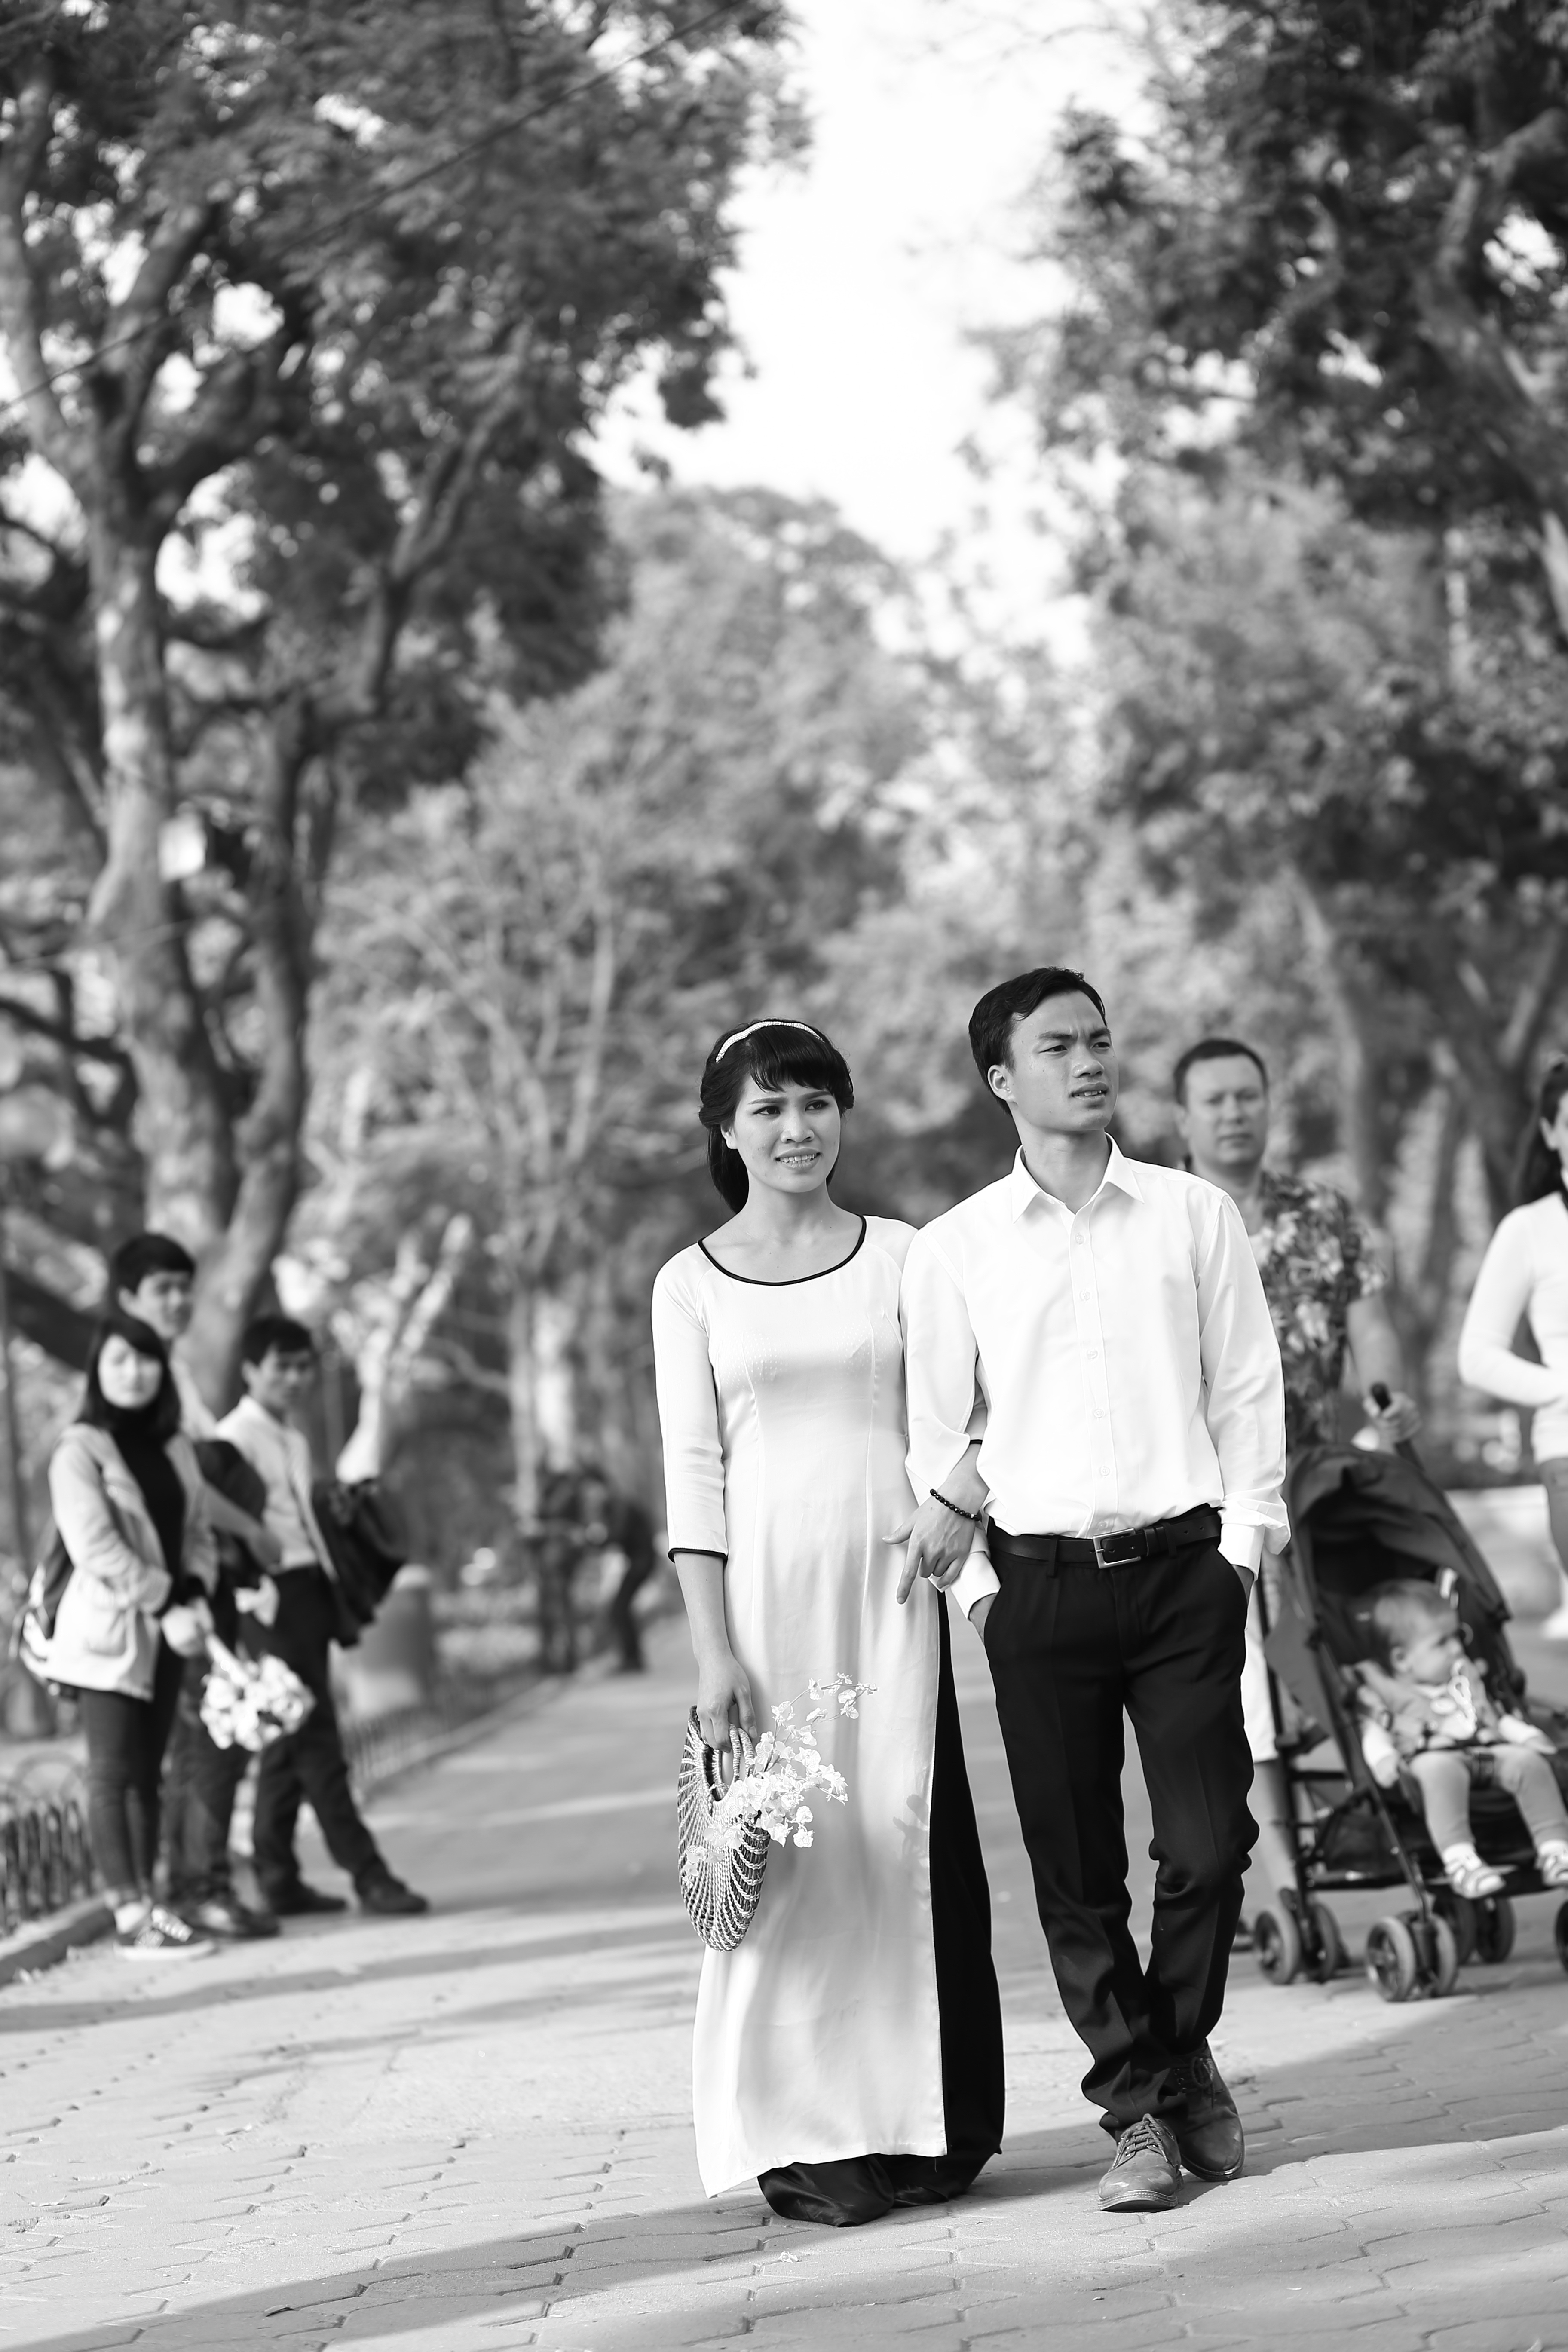
man, black and white, autumn, monochrome, wedding, bride, groom, ceremony, photograph, weak, monochrome photography, ha noi, hoan kiem lake, a couple